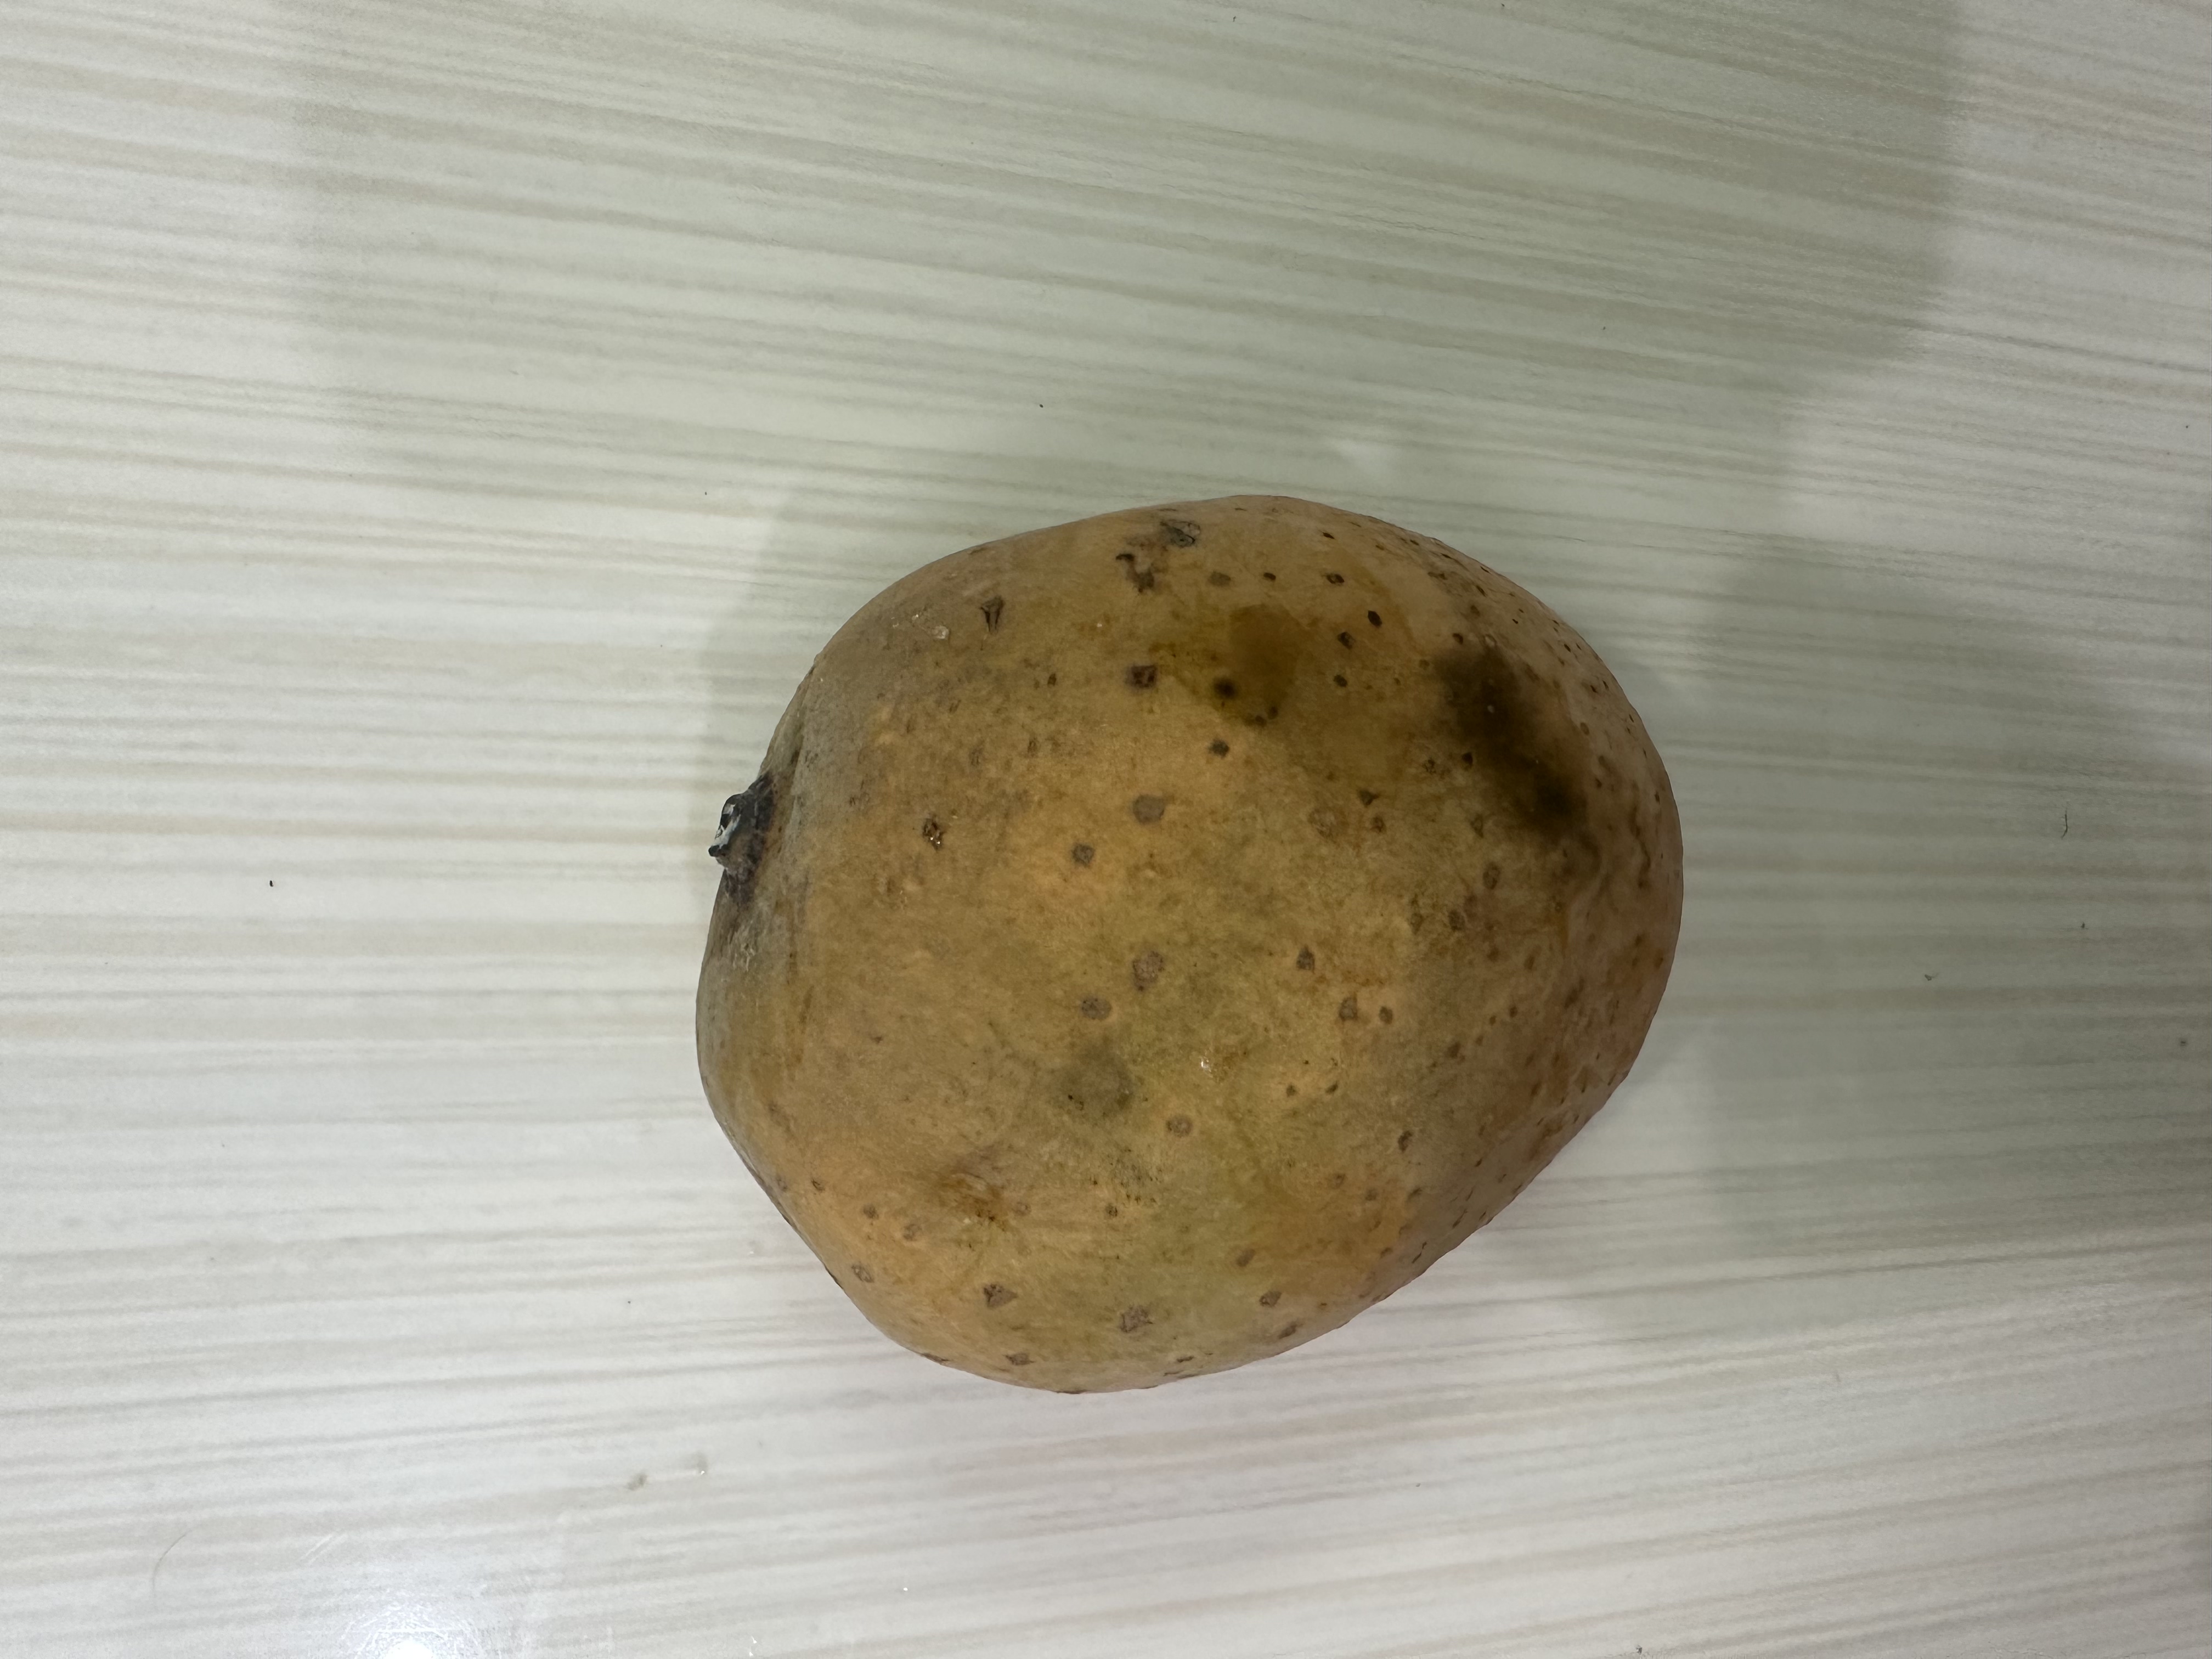
Mango variety: Langra